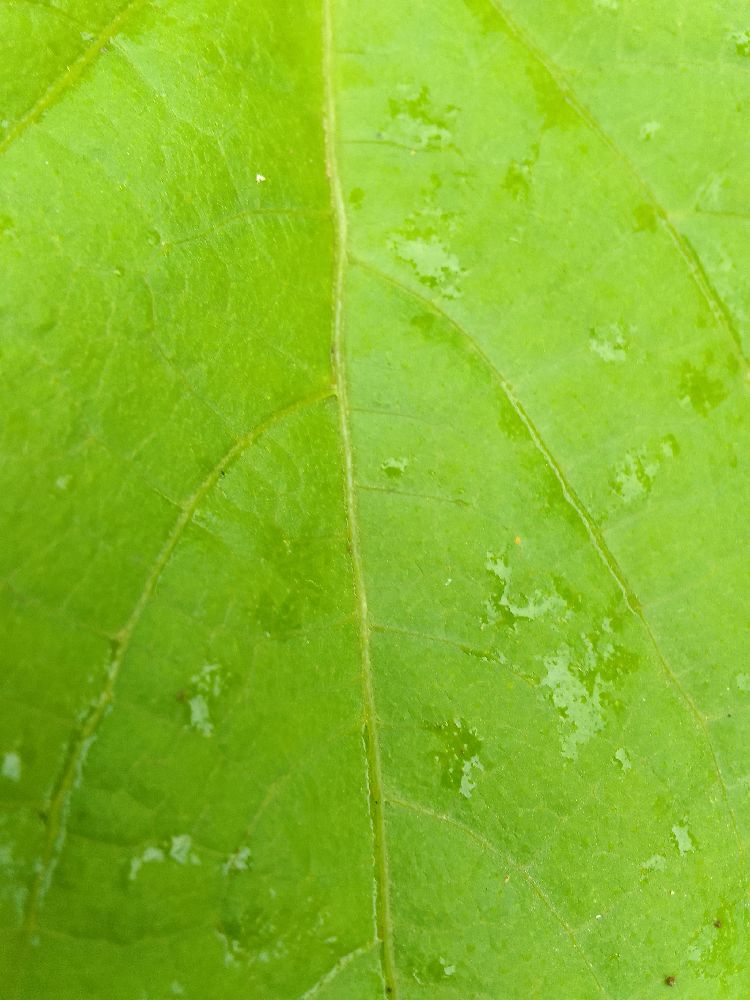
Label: healthy